Broadhead catfish

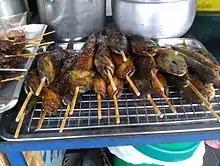
Catfish street food in Chonburi, Thailand

The catfish is sold commercially as live or frozen. It is prepared by either frying, broiling or baking it. The fish is can also be packaged in cans though its black skin should be removed as it looks unattractive. The fish is cultivated but only in small scale fish ponds as it has shown a slow growth rate and a small amount of fry even though it is more preferred due to its appearance and eating quality. In Thailand, the fish is considered better and more nourishing than the walking catfish.